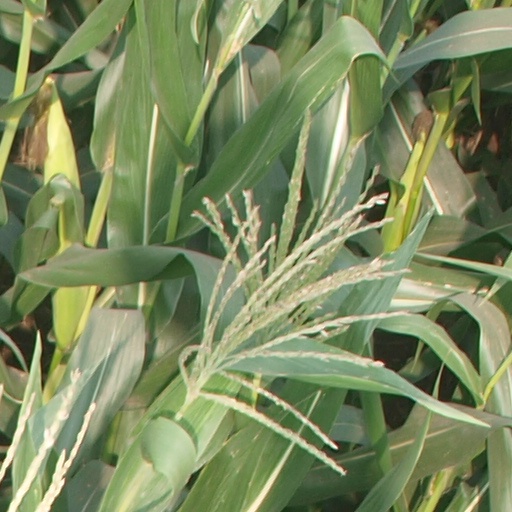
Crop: maize; corn